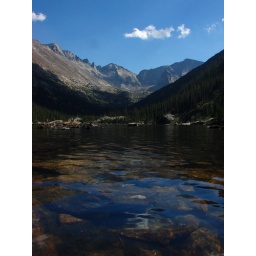
It was sooooo clear and sooooo quiet. 10,000 ft above sea level. We were just below the tree line.